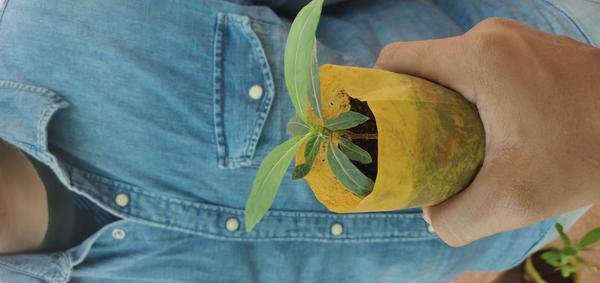
Plant: Nooni